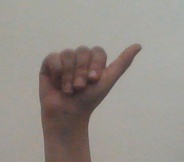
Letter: dhad